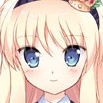
Portrait style: Anime Portrait